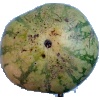
Label: Watermelon 1